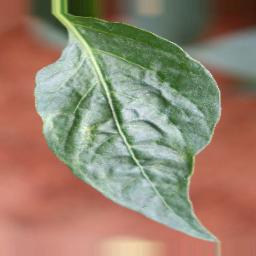
Label: mites_and_trips